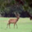
Label: deer